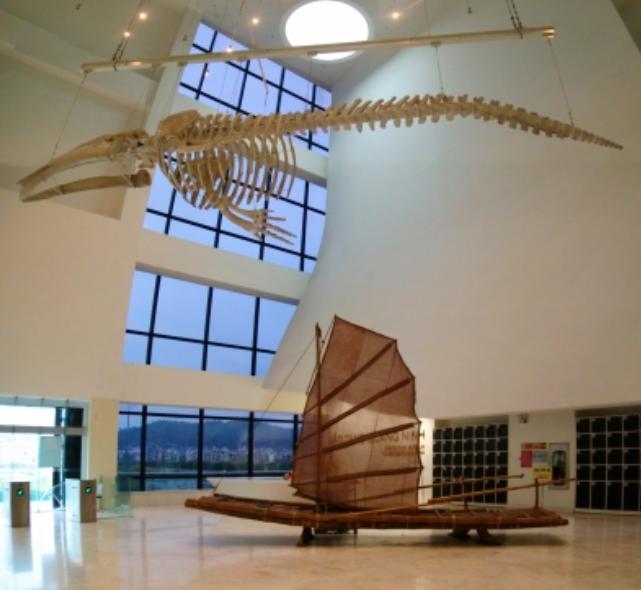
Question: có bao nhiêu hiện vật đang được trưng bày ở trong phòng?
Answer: hai hiện vật